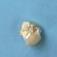
Maize quality: Bad